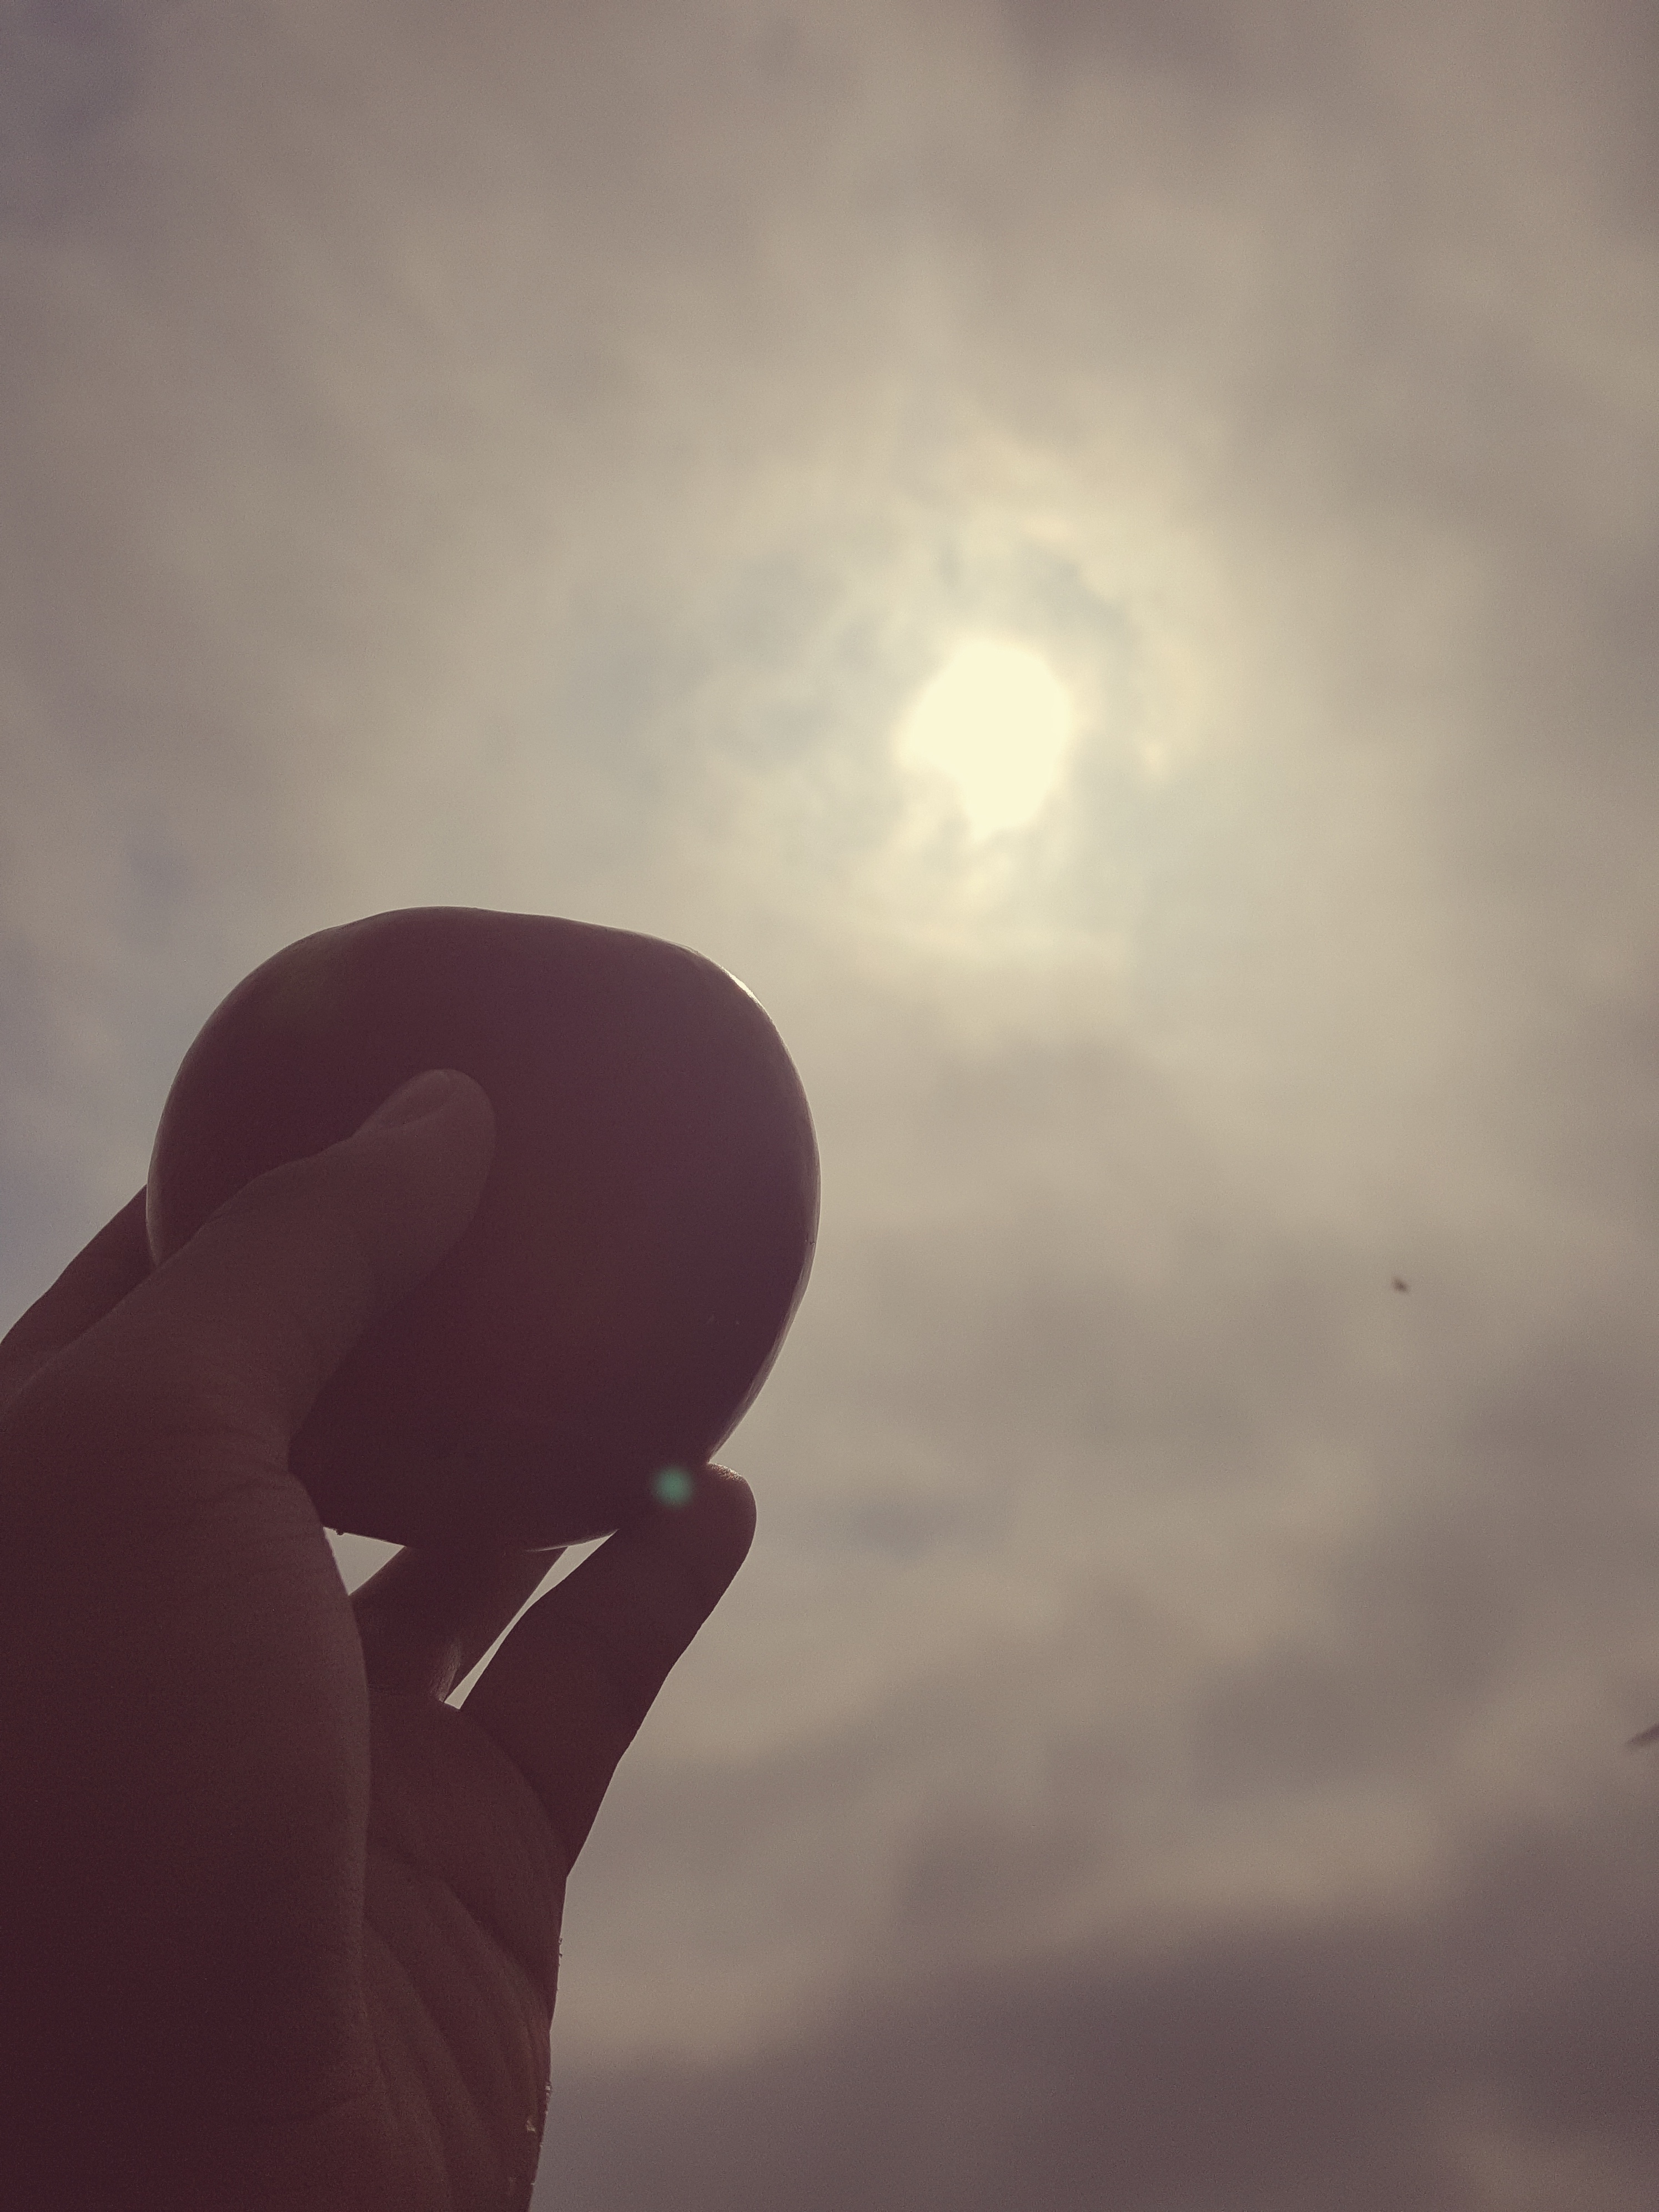
hand, light, cloud, sky, sunset, sunlight, morning, dawn, atmosphere, reflection, darkness, meteorological phenomenon, atmospheric phenomenon, atmosphere of earth